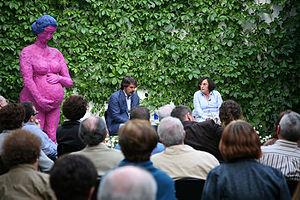
Le Muséum Jorge Rando est le premier musée expressionniste d'Espagne. Dédié au peintre Jorge Rando, il a son œuvre et temporairement celle d'artistes nationaux et internationaux liés à cette tendance. Il a été officiellement inauguré le 28 mai 2014.